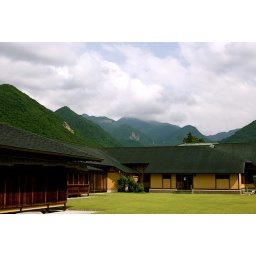
Yamagata Prefecture, Japan. A tourist-trap tea house in the mountains of Yamagata Prefecture.